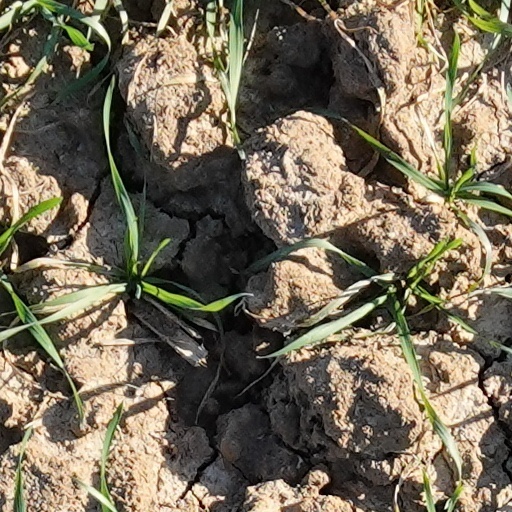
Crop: wheat